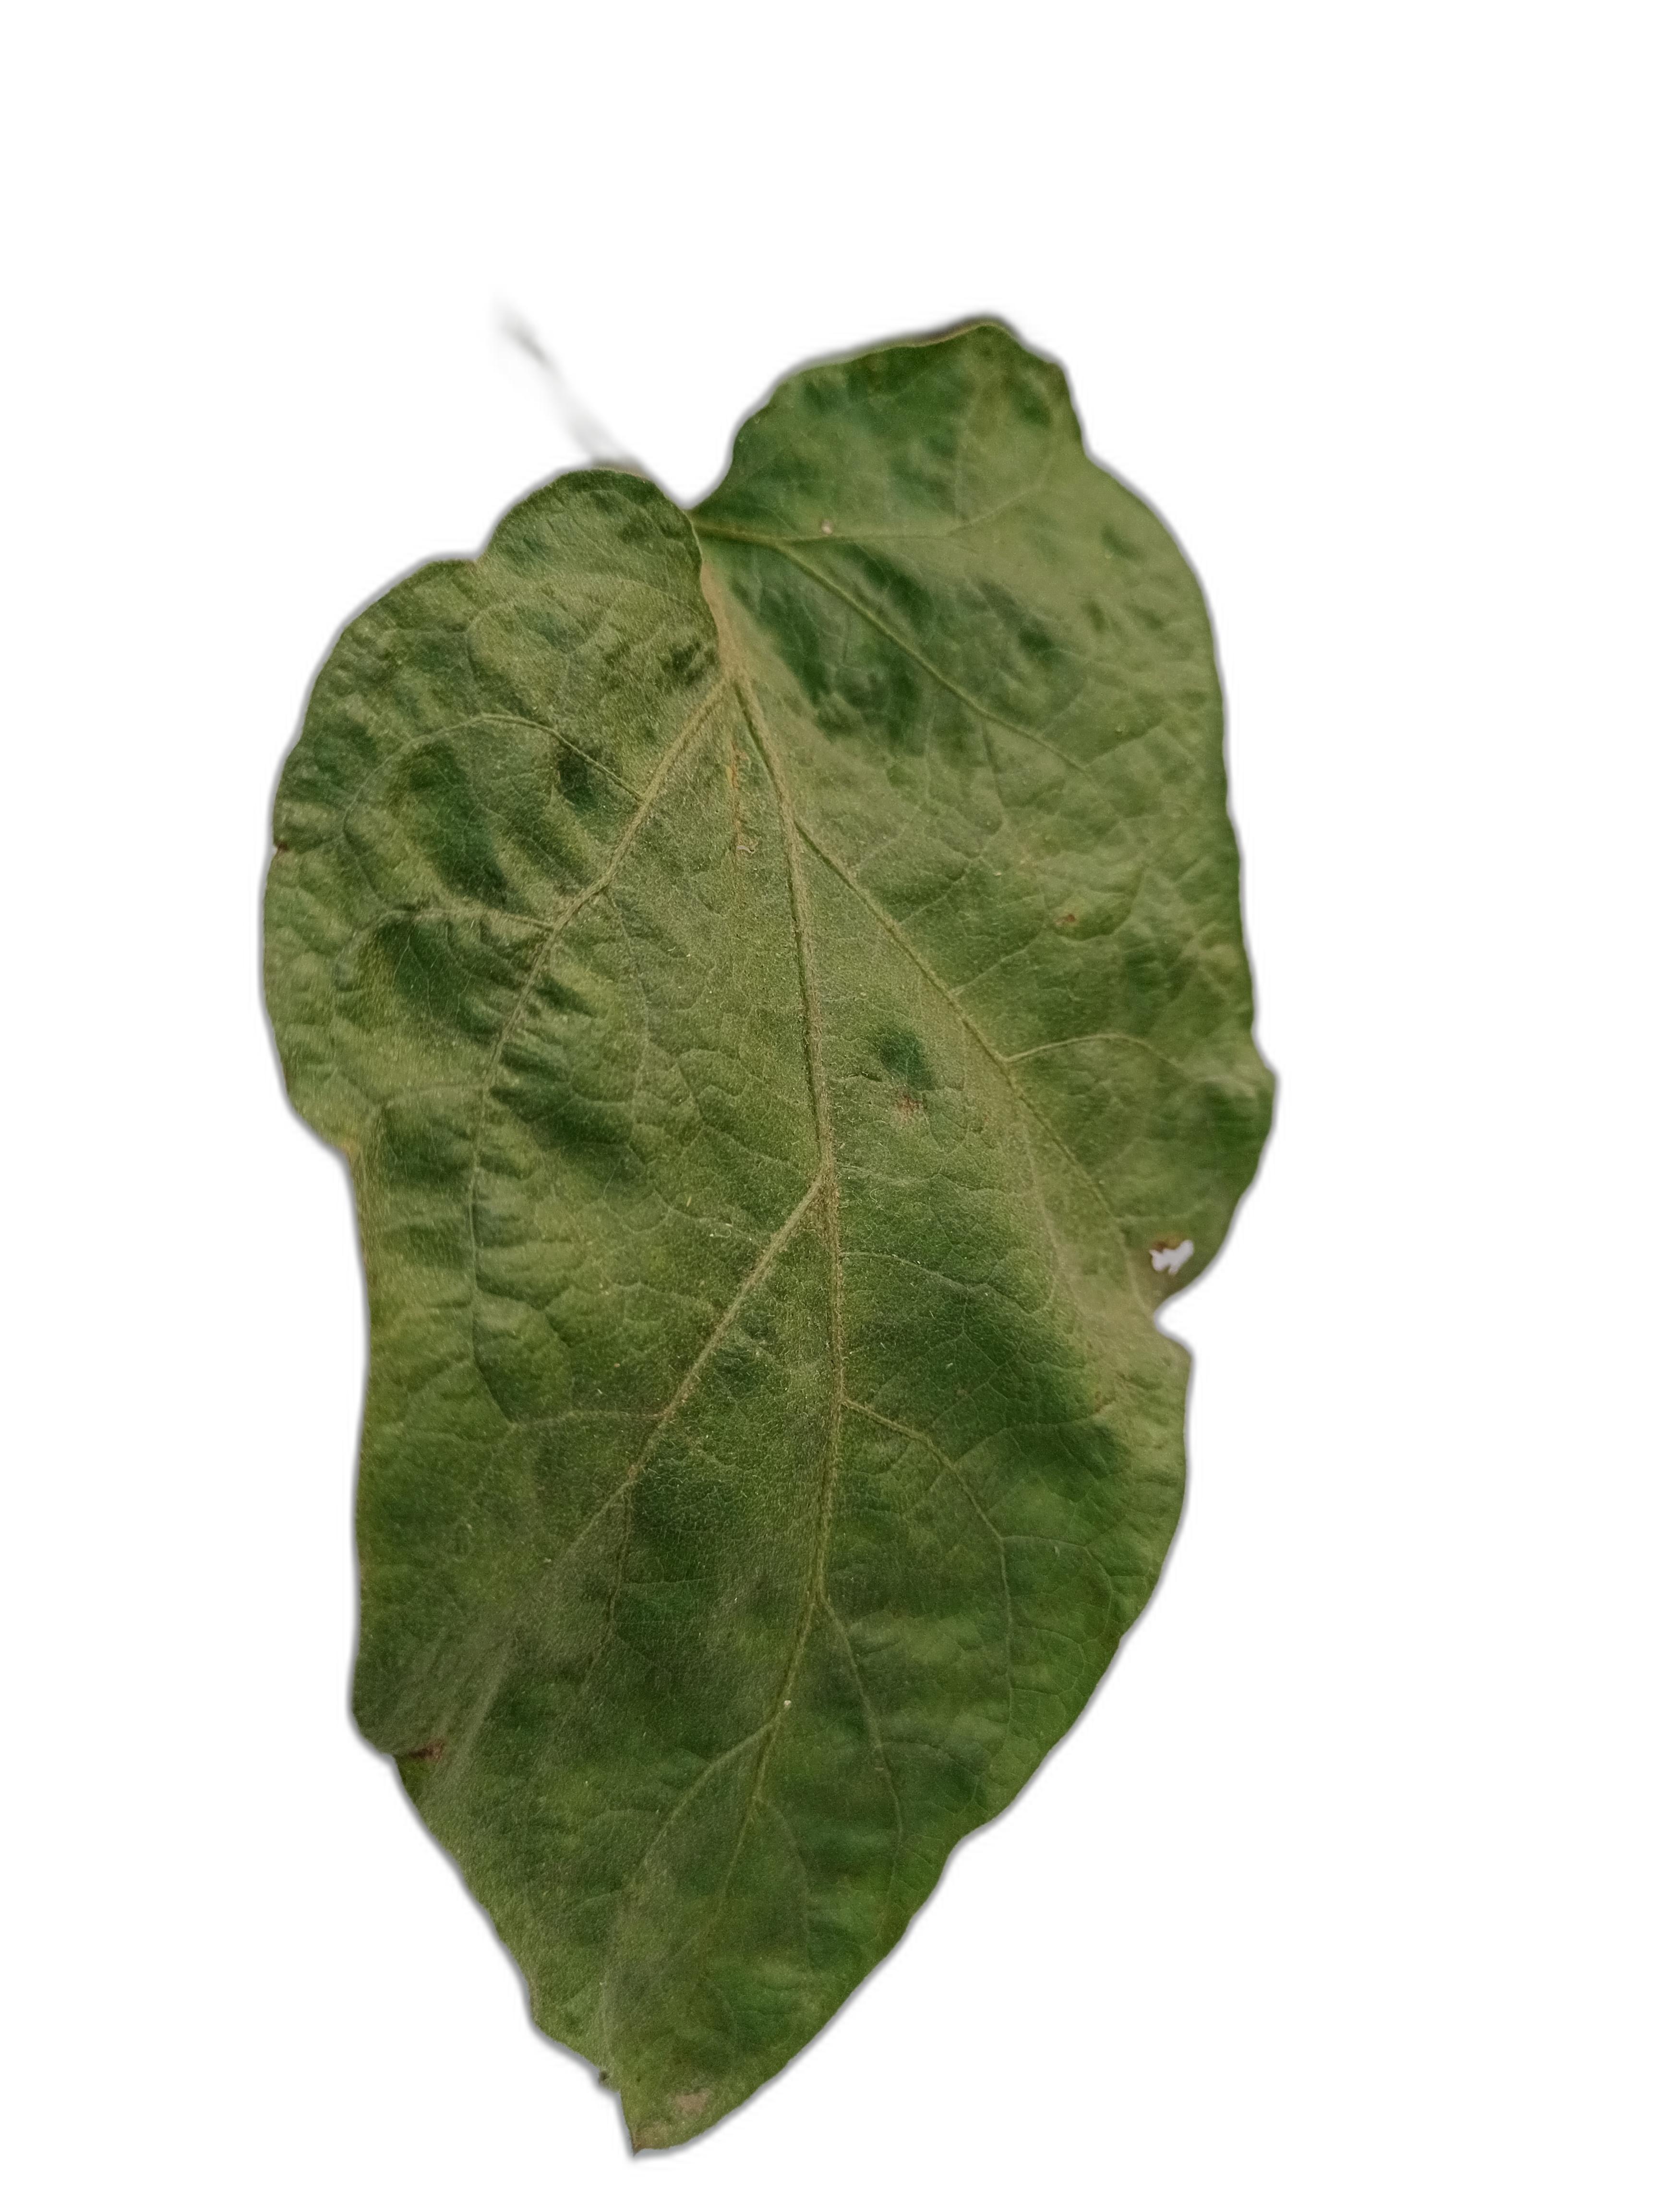
Label: Mosaic Virus Disease